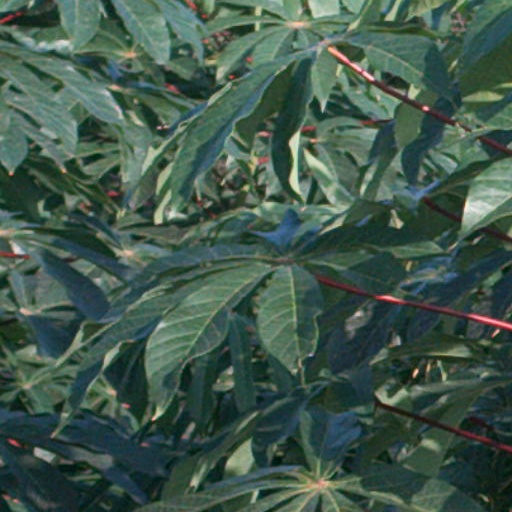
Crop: cassava